Captains Courageous (1937 film)

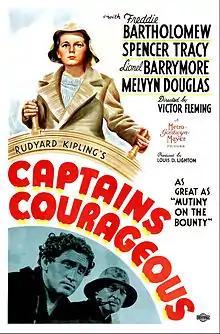
Film poster

Captains Courageous is a 1937 American adventure drama film starring Freddie Bartholomew, Spencer Tracy, Lionel Barrymore and Melvyn Douglas. Based on the 1897 novel of the same name by Rudyard Kipling, the film had its world premiere at the Carthay Circle Theatre in Los Angeles.